Waco O'Guin

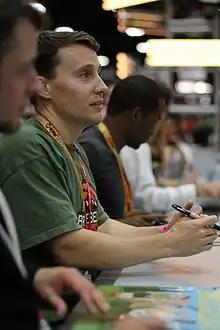
O'Guin at the 2012 San Diego Comic-Con

Jayme Waco O'Guin (born June 24, 1975) is an American comedian, actor, voice actor, animator, writer, and producer. He is the co-creator, executive producer, and a cast member of the Comedy Central animated series "Brickleberry" along with fellow writer Roger Black. O'Guin and Black were inspired to create "Brickleberry" by O'Guin's father-in-law, a former park ranger named Woody. The two later created the 2018 series "Paradise PD" and the 2022 sci-fi series "Farzar" for the American streaming service Netflix.